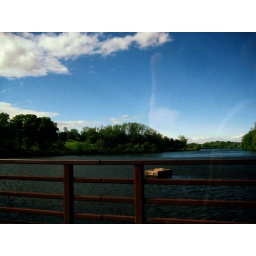
from near blue hill plaza in pearl river.